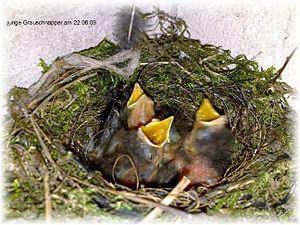
Gobe-mouche gris